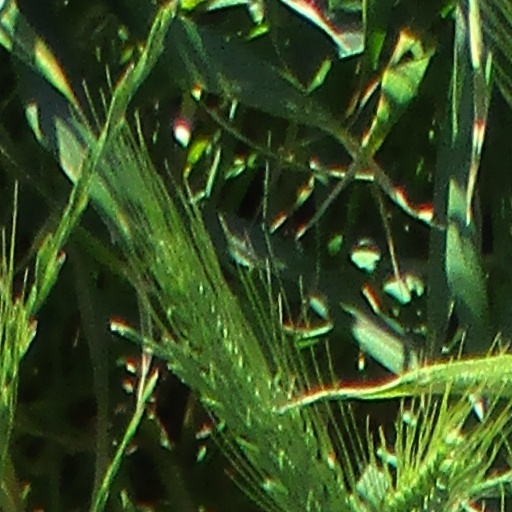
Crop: wheat